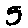
Label: 5